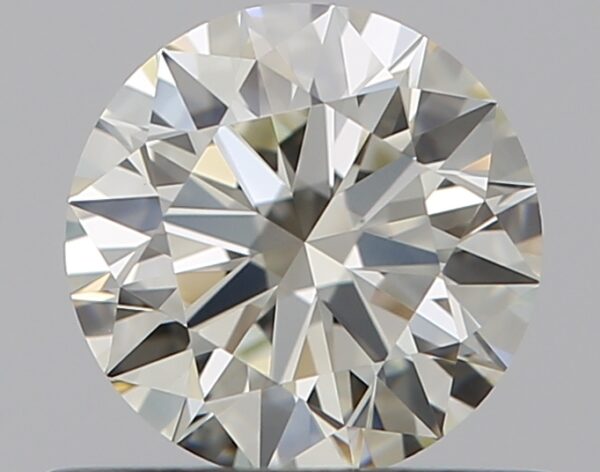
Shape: round
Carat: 0.5
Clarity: VS1
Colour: M
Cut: EX
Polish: EX
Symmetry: EX
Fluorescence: F
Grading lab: GIA
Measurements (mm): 5.12 x 5.15 x 3.12